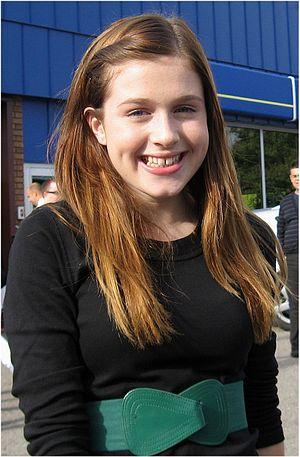
Voici la liste des CD officiels commercialisés par la chanteuse suédoise Amy Deasismont.